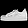
Label: Sneaker